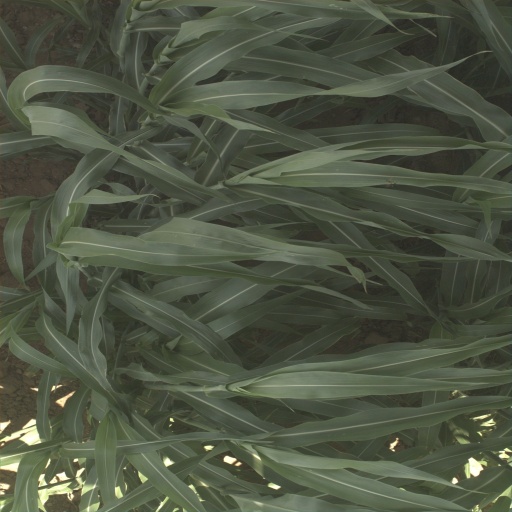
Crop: sorghum